Pleasant Point (Scotland, Virginia)

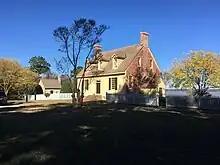
Pleasant Point is a plantation on the south side of the James River in Surry, Virginia

It was listed on the National Register of Historic Places in 1976.